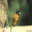
Label: bird